A Study in Choreography for Camera

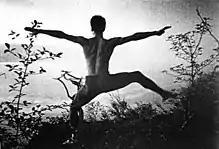
Still from A Study in Choreography for Camera

A Study in Choreography for Camera is a 1945 American experimental silent short film directed by Maya Deren. Shot in black-and-white, the film stars Talley Beatty.